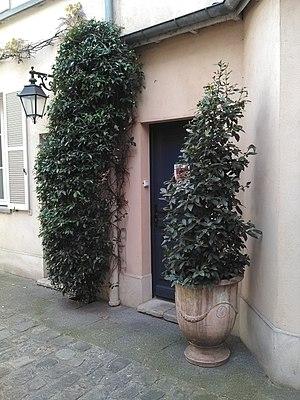
Lieu des Ateliers d'écriture Elisabeth Bing dans le 10e arrondissement de Paris
Les Ateliers d’écriture Elisabeth Bing etaient une association à but non lucratif créée en 1981 par Elisabeth Bing, l’une des fondatrices, avec l’écrivain et essayiste Anne Roche, des ateliers d’écriture en France.